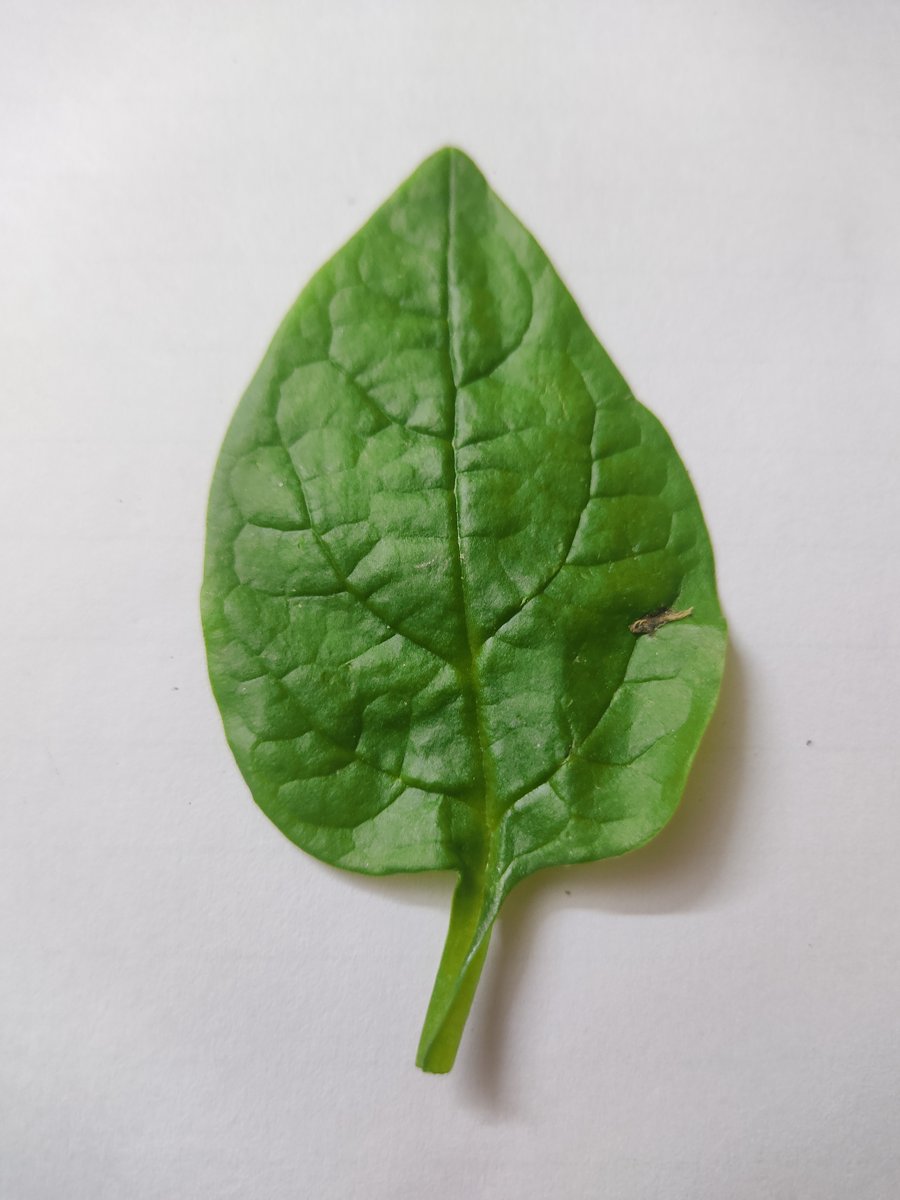
Label: Healthy-Leaf